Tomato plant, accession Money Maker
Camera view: bottom (45 deg); turntable rotation: 330 degrees
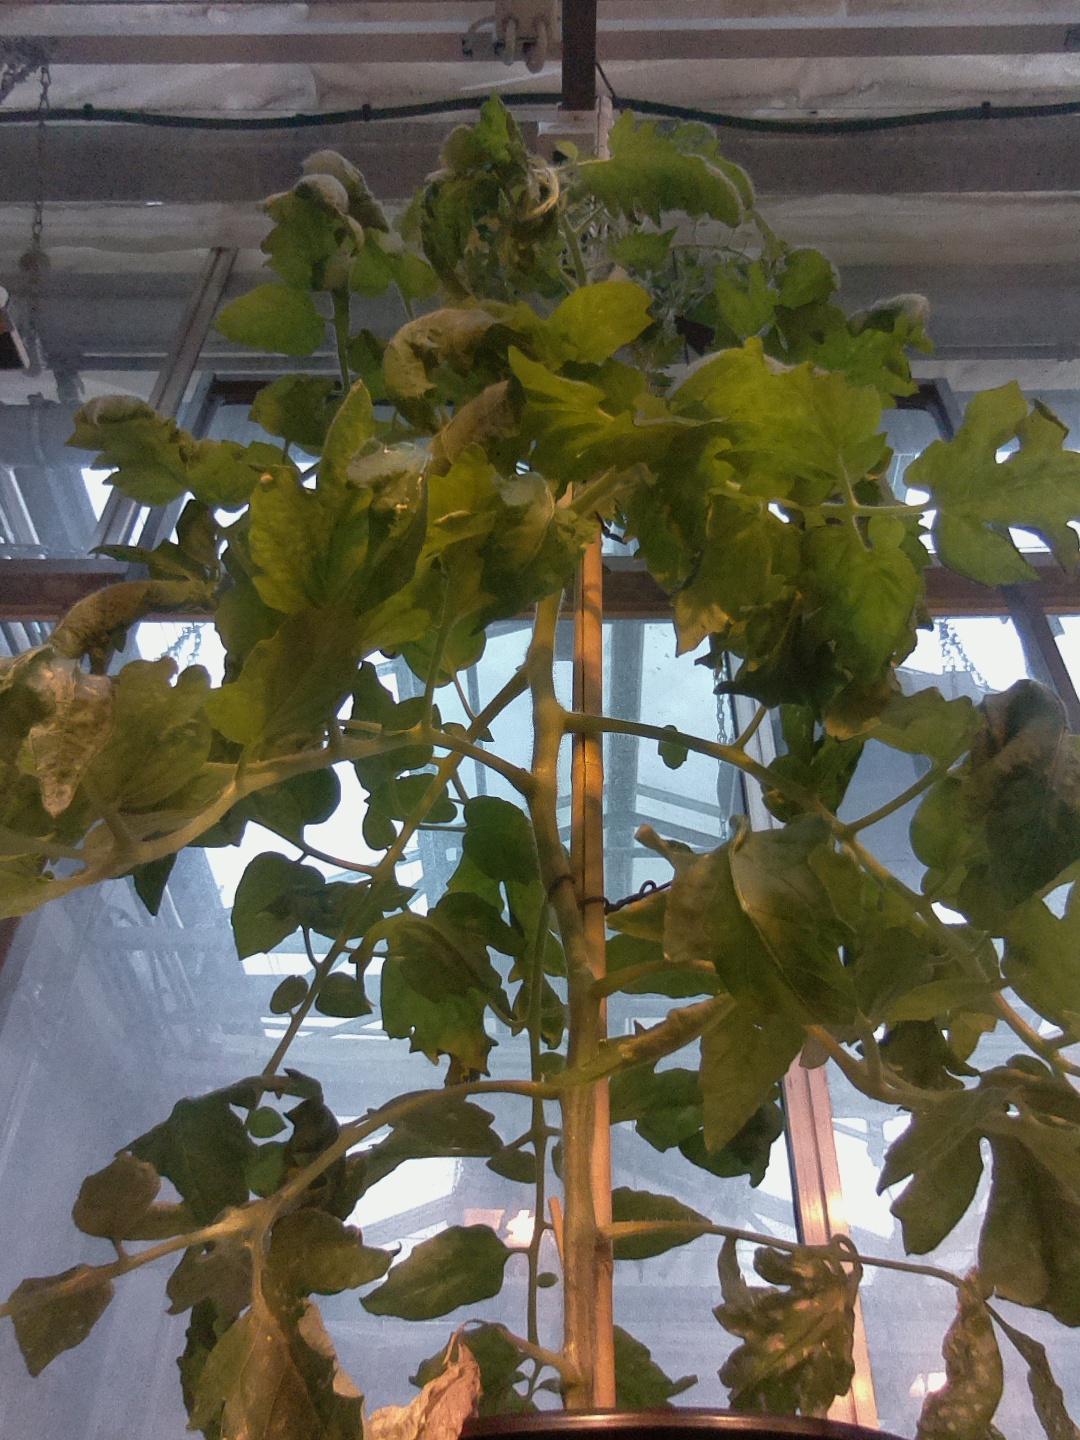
BBCH growth stage 69: End of flowering, 90%-100% of flowers open, more petals falling